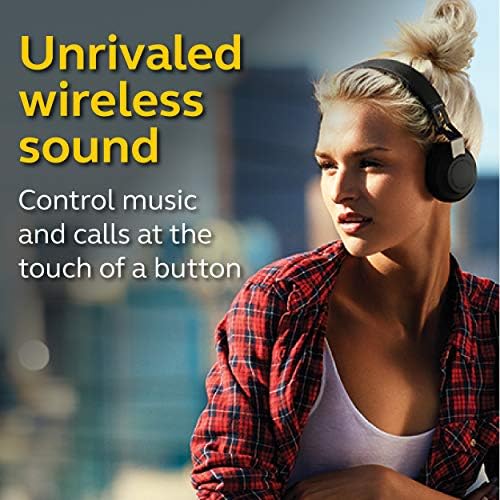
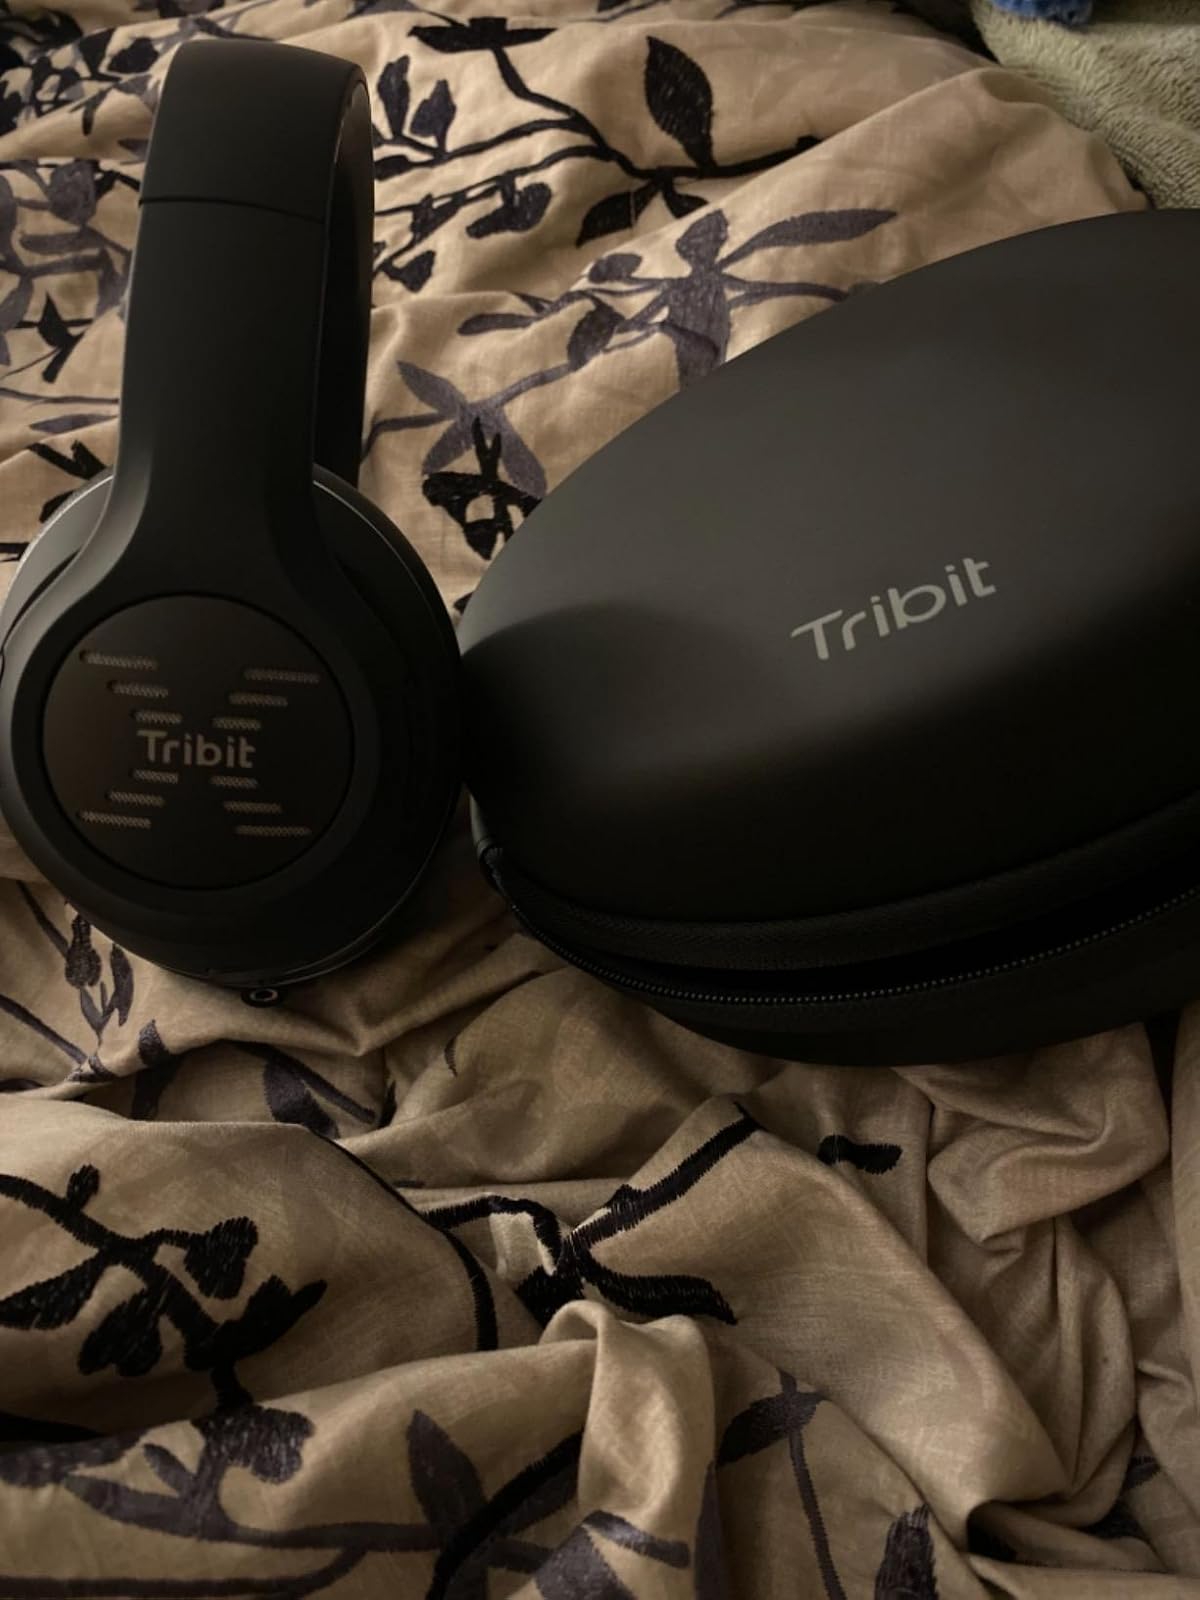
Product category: headphones
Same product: no